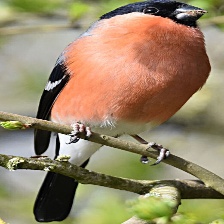
Species: EURASIAN BULLFINCH
Scientific name: PYRRHULA PYRRHULA